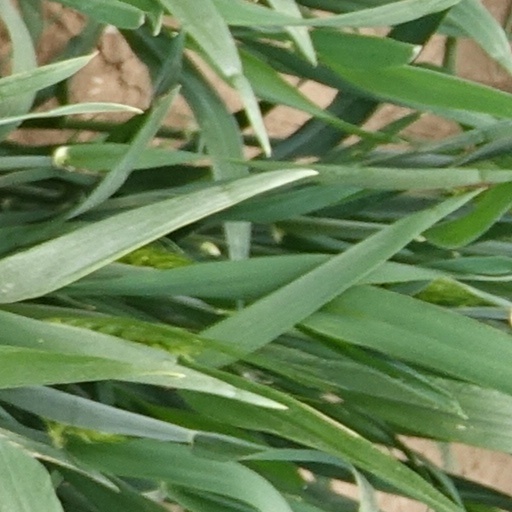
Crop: wheat